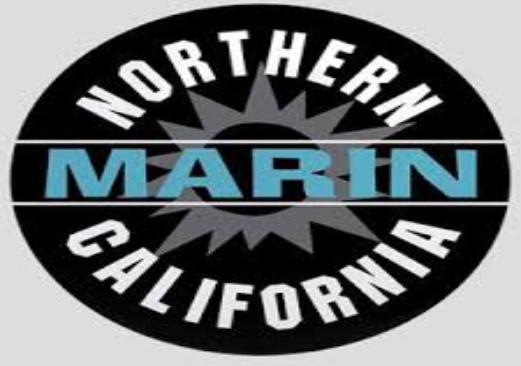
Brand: marin bikes
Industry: Transportation